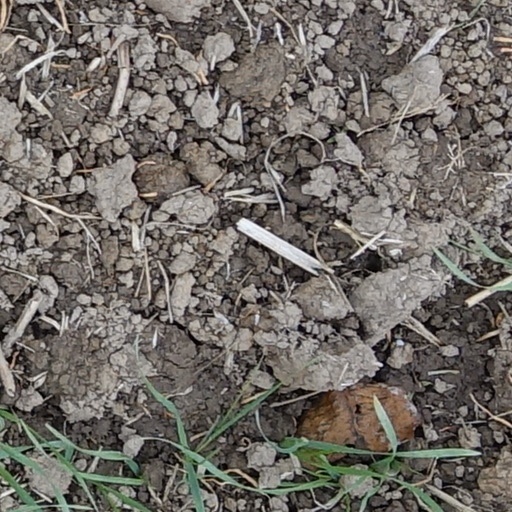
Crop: wheat